Planet Miners

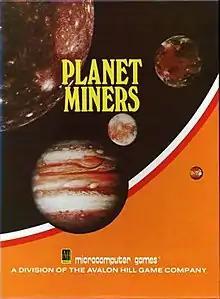

Planet Miners (sometimes The Planet Miners) is a game published by the Microcomputer Games division of Avalon Hill for the TRS-80 Level II microcomputer in 1980. It was ported to the Atari 8-bit computers, Apple II, and Commodore PET. The game is written in BASIC.